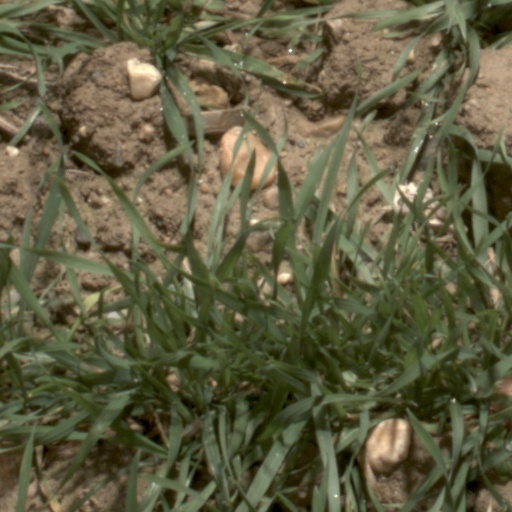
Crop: wheat